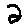
Label: 2